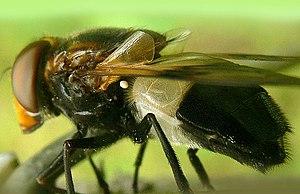
Volucella pellucens, dont la larve est ectoparasite des guêpes. Noter la partie blanche translucide et les ailes caractéristiques
Volucella pellucens, la volucelle transparente, est une espèce d'insectes diptères de la famille des Syrphidae, très facilement reconnaissable à la partie antérieure de son abdomen, blanc et translucide.